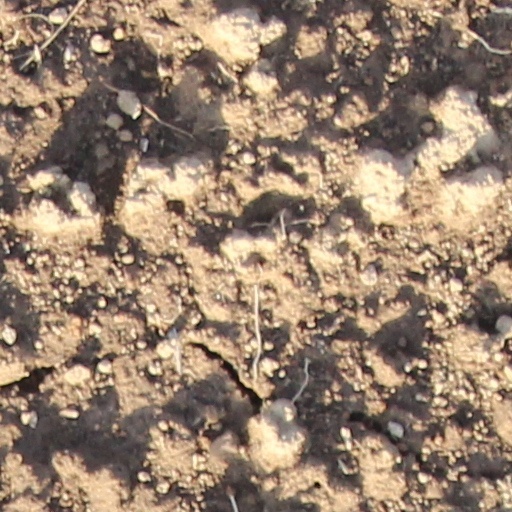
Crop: wheat